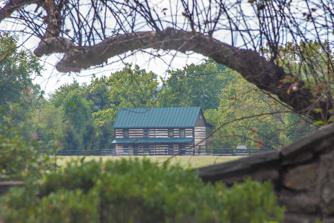
Building: Rokeby (Leesburg, Virginia)
Country: United States of America
Year built: 1765
Historic house in Virginia, United States United States historic place Rokeby U.S. National Register of Historic Places Virginia Landmarks Register Building on Rokeby Property, September 2012 Show map of Northern Virginia Show map of Virginia Show map of the United States Nearest city Leesburg, Virginia Coordinates 39°04′17.75″N 77°35′45.85″W / 39.0715972°N 77.5960694°W / 39.0715972; -77.5960694 Area 60 acres (24 ha) Built 1765 Architectural style Georgian NRHP reference No. 76002109 VLR No. 053-0097 Significant dates Added to NRHP May 30, 1976 Designated VLR May 20, 1975 Rokeby is a Georgian house near Leesburg, Virginia , built in the mid-18th century. The house is the best example of Georgian architecture in Loudoun County . Rokeby served as a repository for U.S. Government documents during the British occupation and burning of Washington in 1814 during the War of 1812 . The Declaration of Independence was reputedly kept in the basement. Description The main house is a two-story five-bay brick building standing on a low basement, with prominent end chimneys. The plan is two rooms deep with a central stair hall. A rear wing was added in 1886, using detailing that matched the original house. The main house is notable for its basement, in which the central portion features a brick barrel vault . A large kitchen was located in the basement; its hearth survives.  Renovations have altered much of the interior detailing, adding Colonial revival trim and plaster detailing. The exterior is built entirely in Flemish bond . History Rokeby was built around 1765 by Charles Binns, Sr., the first clerk of the circuit court of Loudoun County on a 160-acre (65 ha) tract. His son inherited the house in 1801. Although William Binns did not live there when British forces threatened the new national capital in 1814, the empty house was used to store U.S. government documents at the direction of then- Secretary of State James Monroe . In 1830,  Benjamin Shreve, Jr. purchased the house and remodeled, altering the earlier clipped gables to their present form and who changed the interior trim details. Circa 1886, under the ownership of O.E. Breese, the house was first called "Rokeby." The Breese family made the additions to the rear of the house. It was restored in 1958. Rokeby was placed on the National Register of Historic Places on May 30, 1976. References